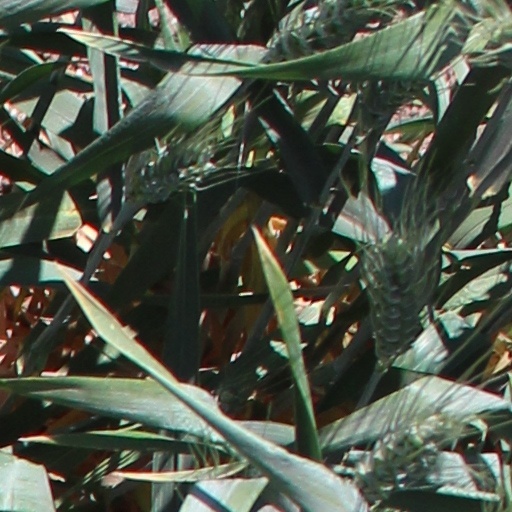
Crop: wheat